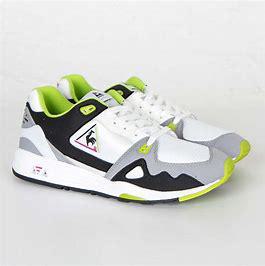
Brand: Le
Model: Coq Sportif 100